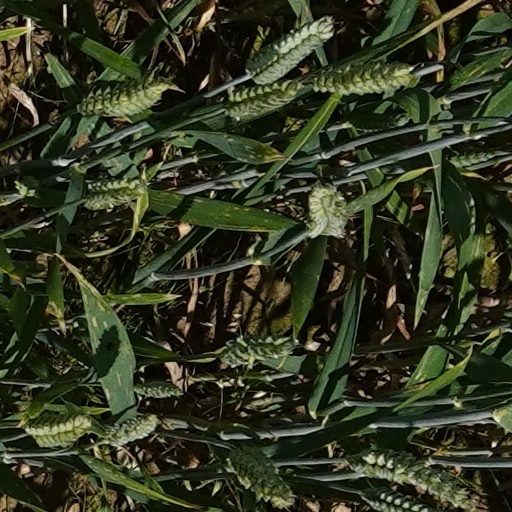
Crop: wheat